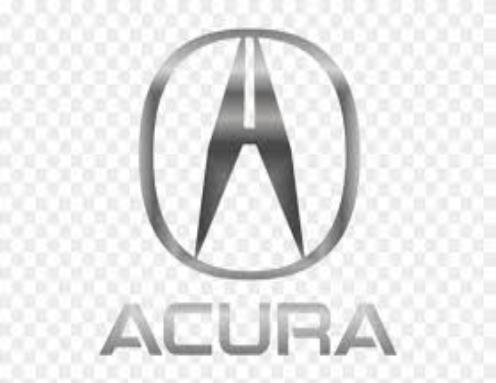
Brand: akurra
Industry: Transportation